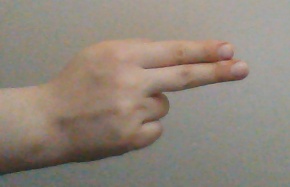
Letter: ain